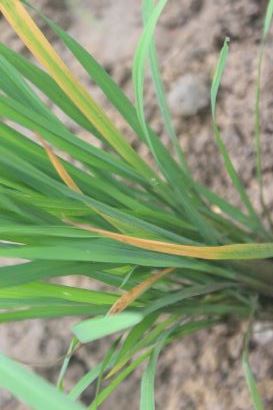
Disease: Tungro